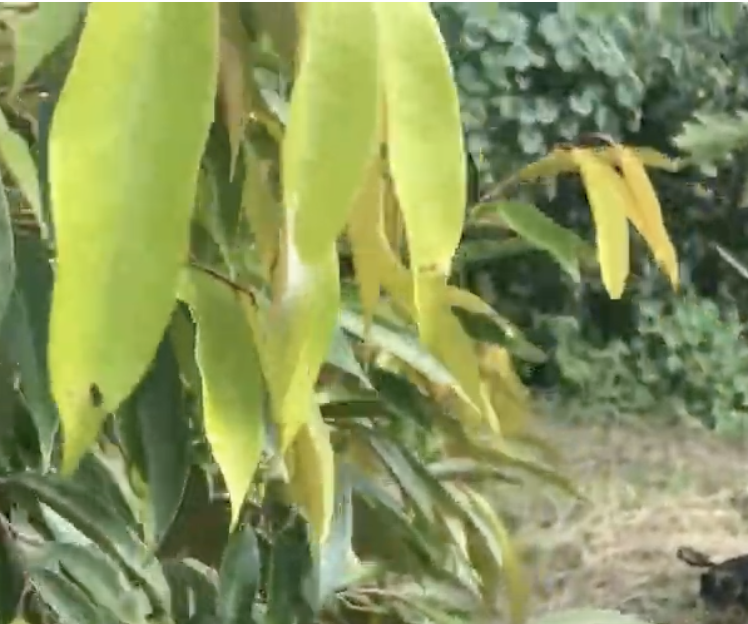
Label: yellow_leaf